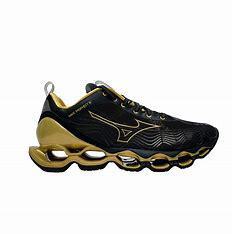
Brand: Mizuno
Model: 100